Charles E. Cox

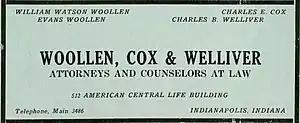
A 1920 Blue Book Advertisement

Although Cox voted against the Democrats in the "Marshall Constitution" case, he was respected enough to still be selected as a Democratic candidate for re-election in 1916. However, Cox did not win re-election, as the entire ticket of Democrats lost in the state election. He practiced law in Indianapolis, and a city directory for 1918 shows that he maintained an office in the City Trust Building. He eventually joined the law firm of Woollen, Woollen & Welliver, and the firm was renamed Wollen, Cox & Welliver. Cox lived in downtown Indianapolis (Center Township) with his wife and two sons. In 1924, he was elected president of the Indianapolis Bar Association.